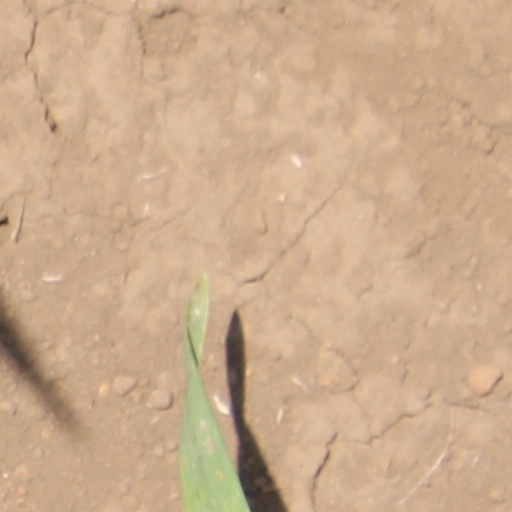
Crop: wheat